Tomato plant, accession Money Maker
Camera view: bottom (45 deg); turntable rotation: 210 degrees
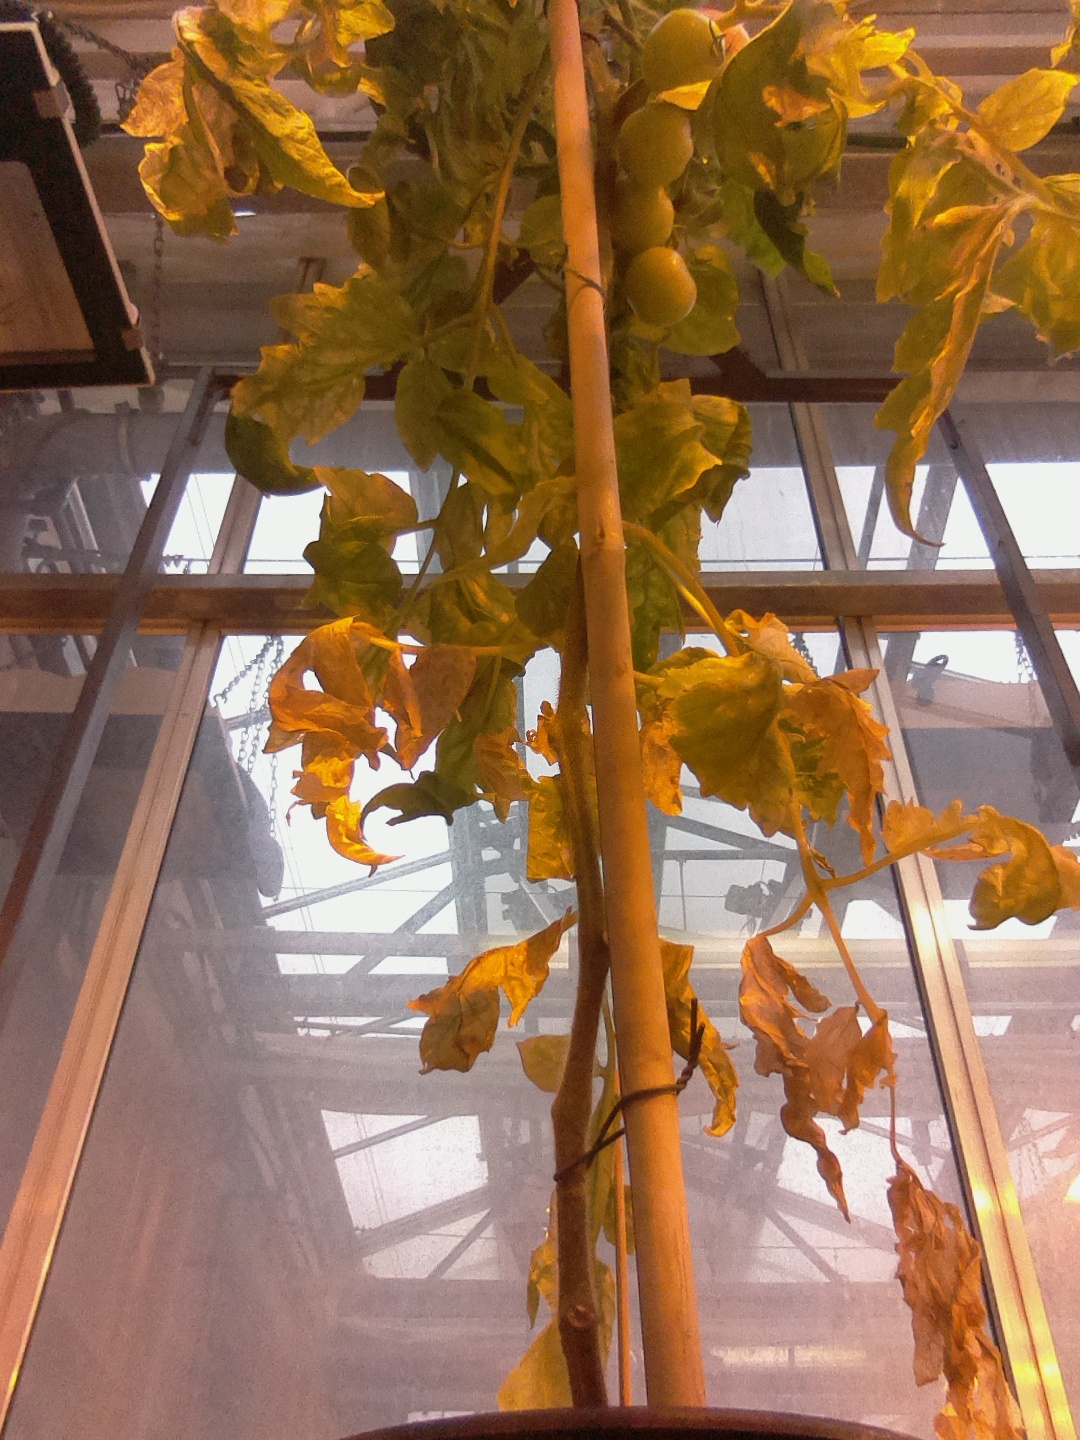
BBCH growth stage 80: fruits start showing typical ripe color (orange -> red)